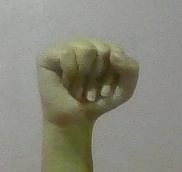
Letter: saad